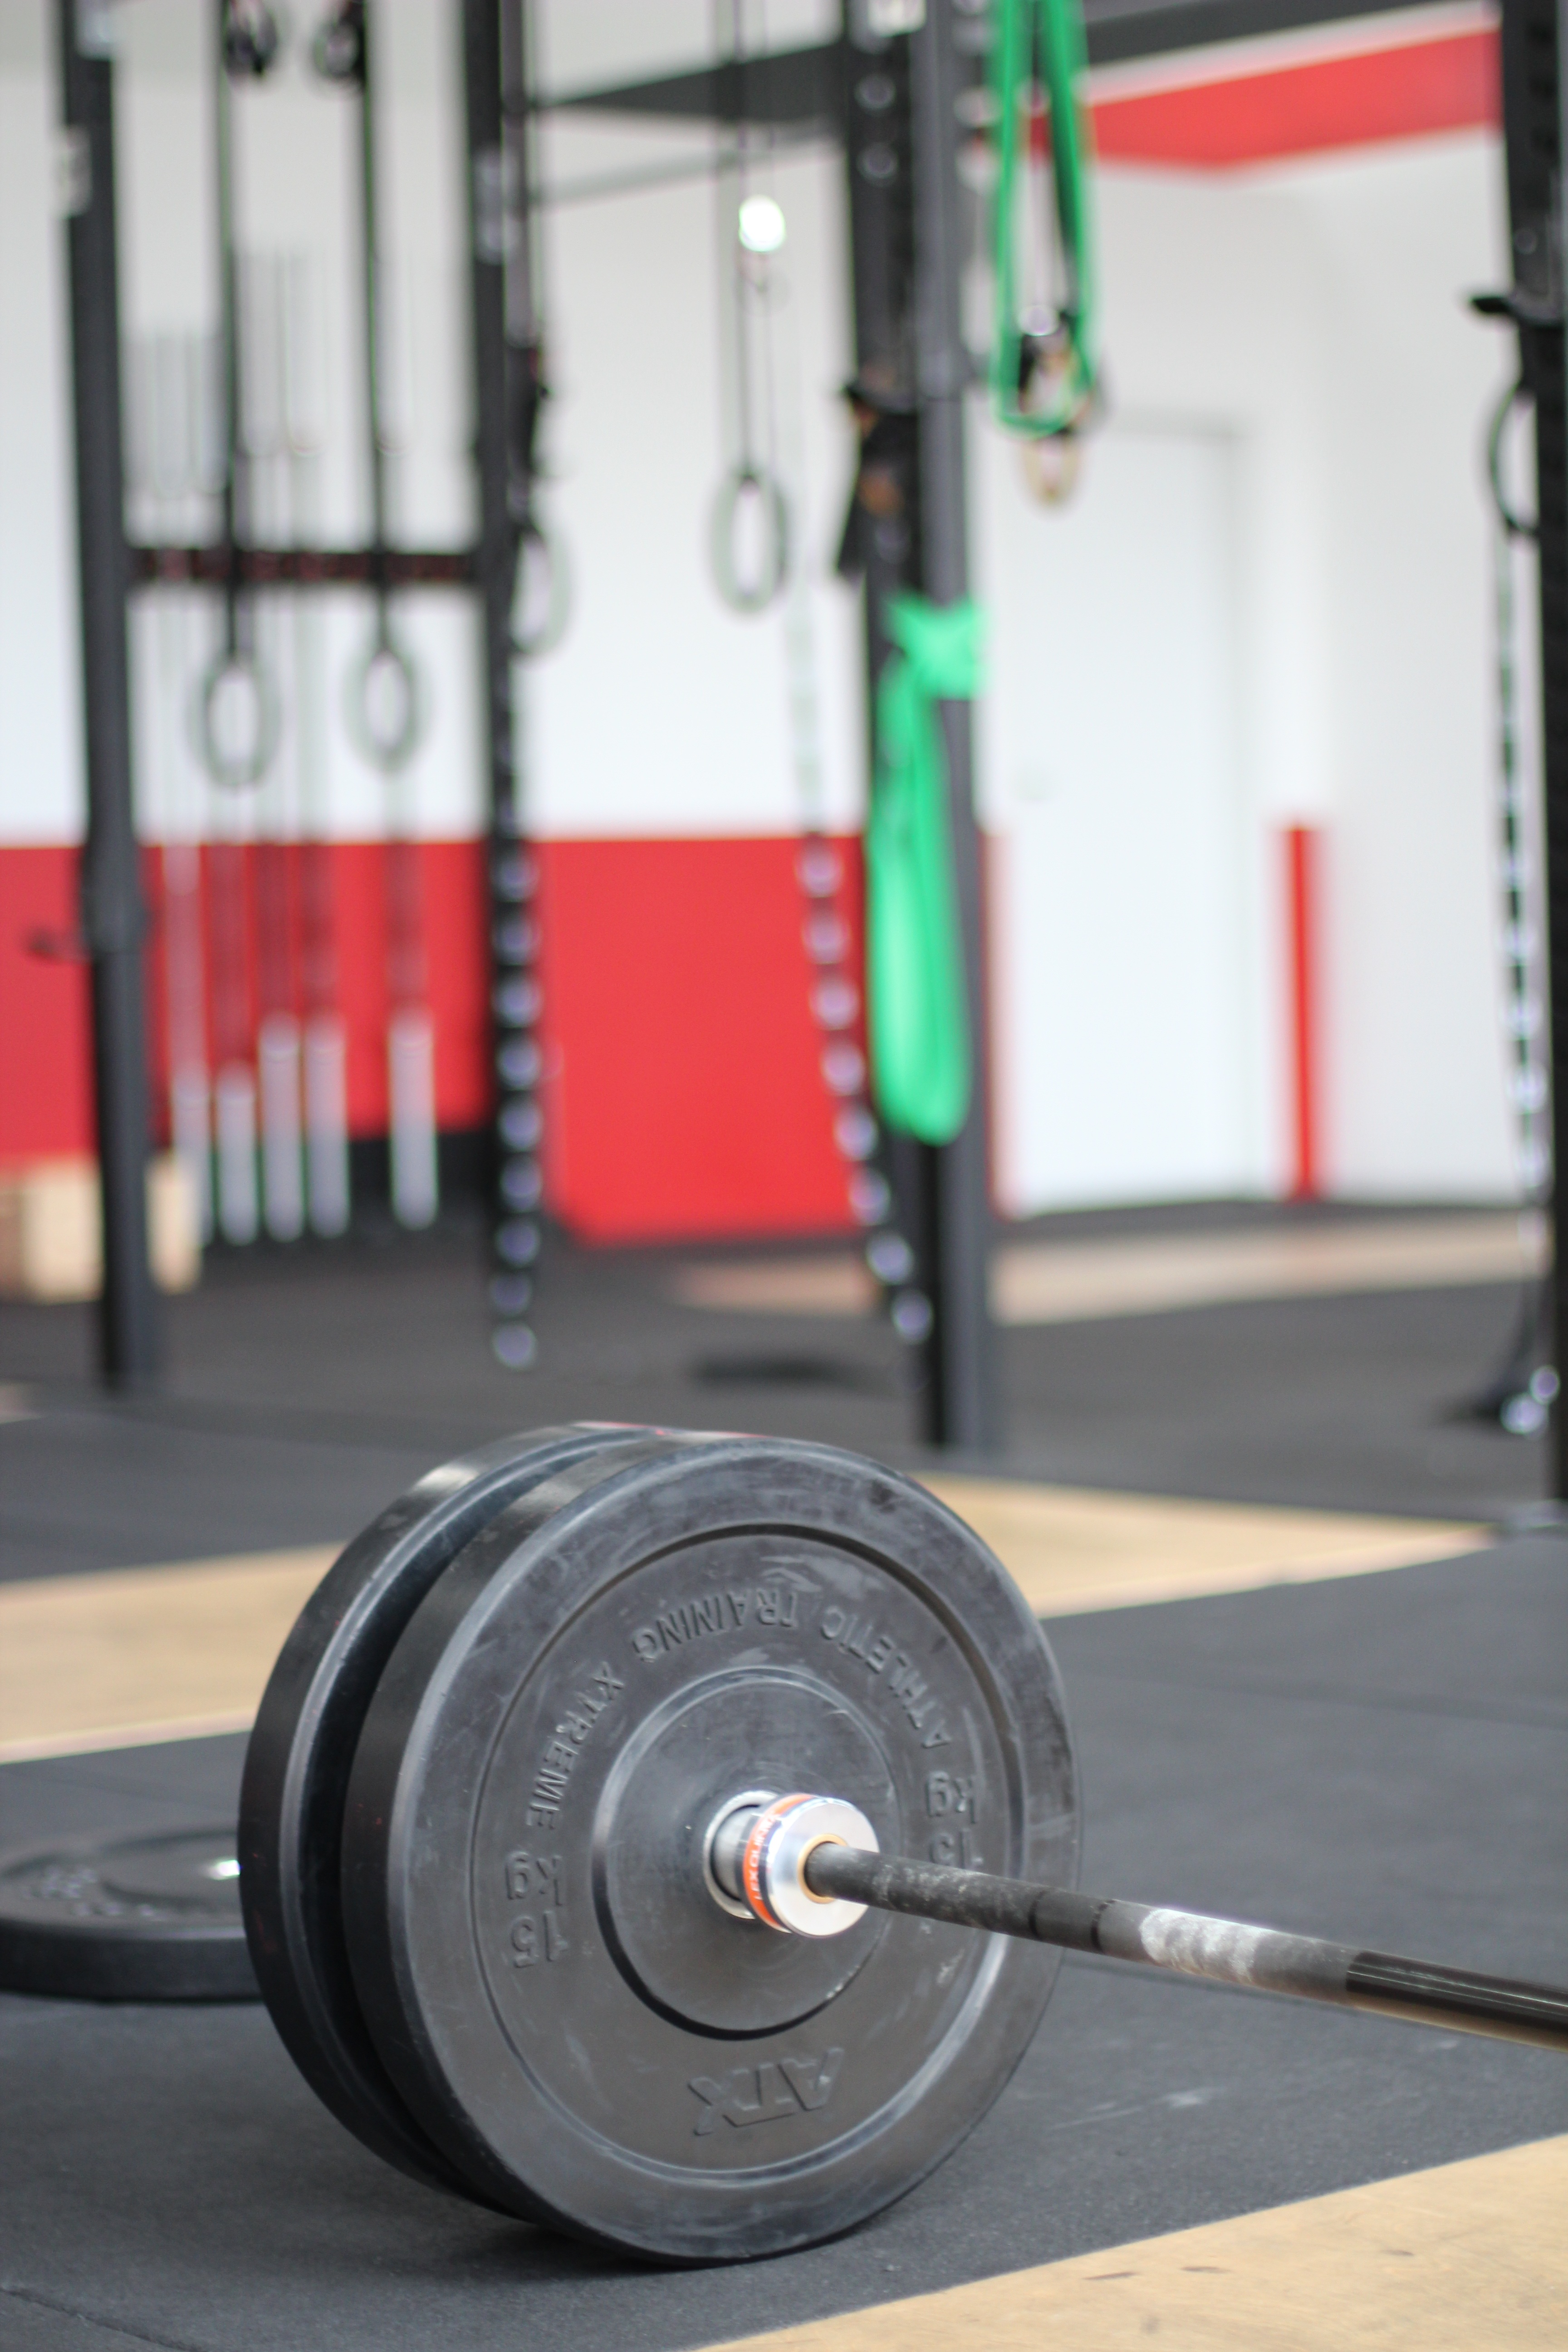
structure, sport, wheel, vehicle, tire, sports equipment, sports, weights, iron, hard, weight lifting, barbell, kilo, lead weight, crossfit, sport venue, human action, physical fitness, deadlift